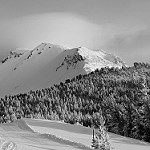
Label: B & W